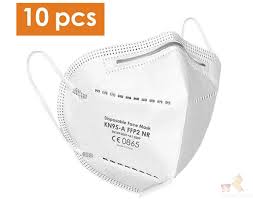
Waste category: trash